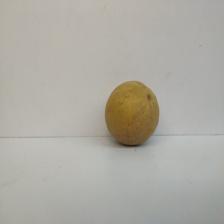
Size: Large